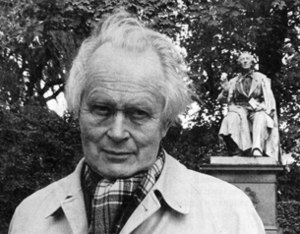
Piet Hein
Piet Hein foran H.C. Andersen-statuen i København (1983)
Piet Hein var en dansk digter, forfatter, opfinder og matematiker. Hein brugte pseudonymerne Kumbel, Kumbel Kumbell og Notorius Jubelco.